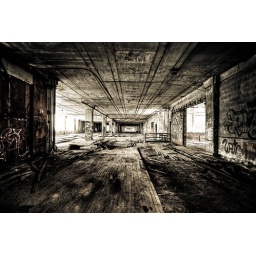
an abandoned automobile plant in Detroit